Virginia Fox

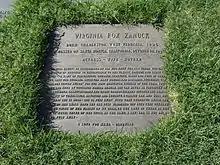
Virginia Fox Zanuck's tomb in Westwood Memorial Park, Westwood, Los Angeles, California

On October 14, 1982, Fox died of a lung infection complicated by emphysema at her home in Santa Monica, California after having been sick for about a year. She was buried near Darryl Zanuck at the Westwood Village Memorial Park Cemetery in Westwood, Los Angeles.